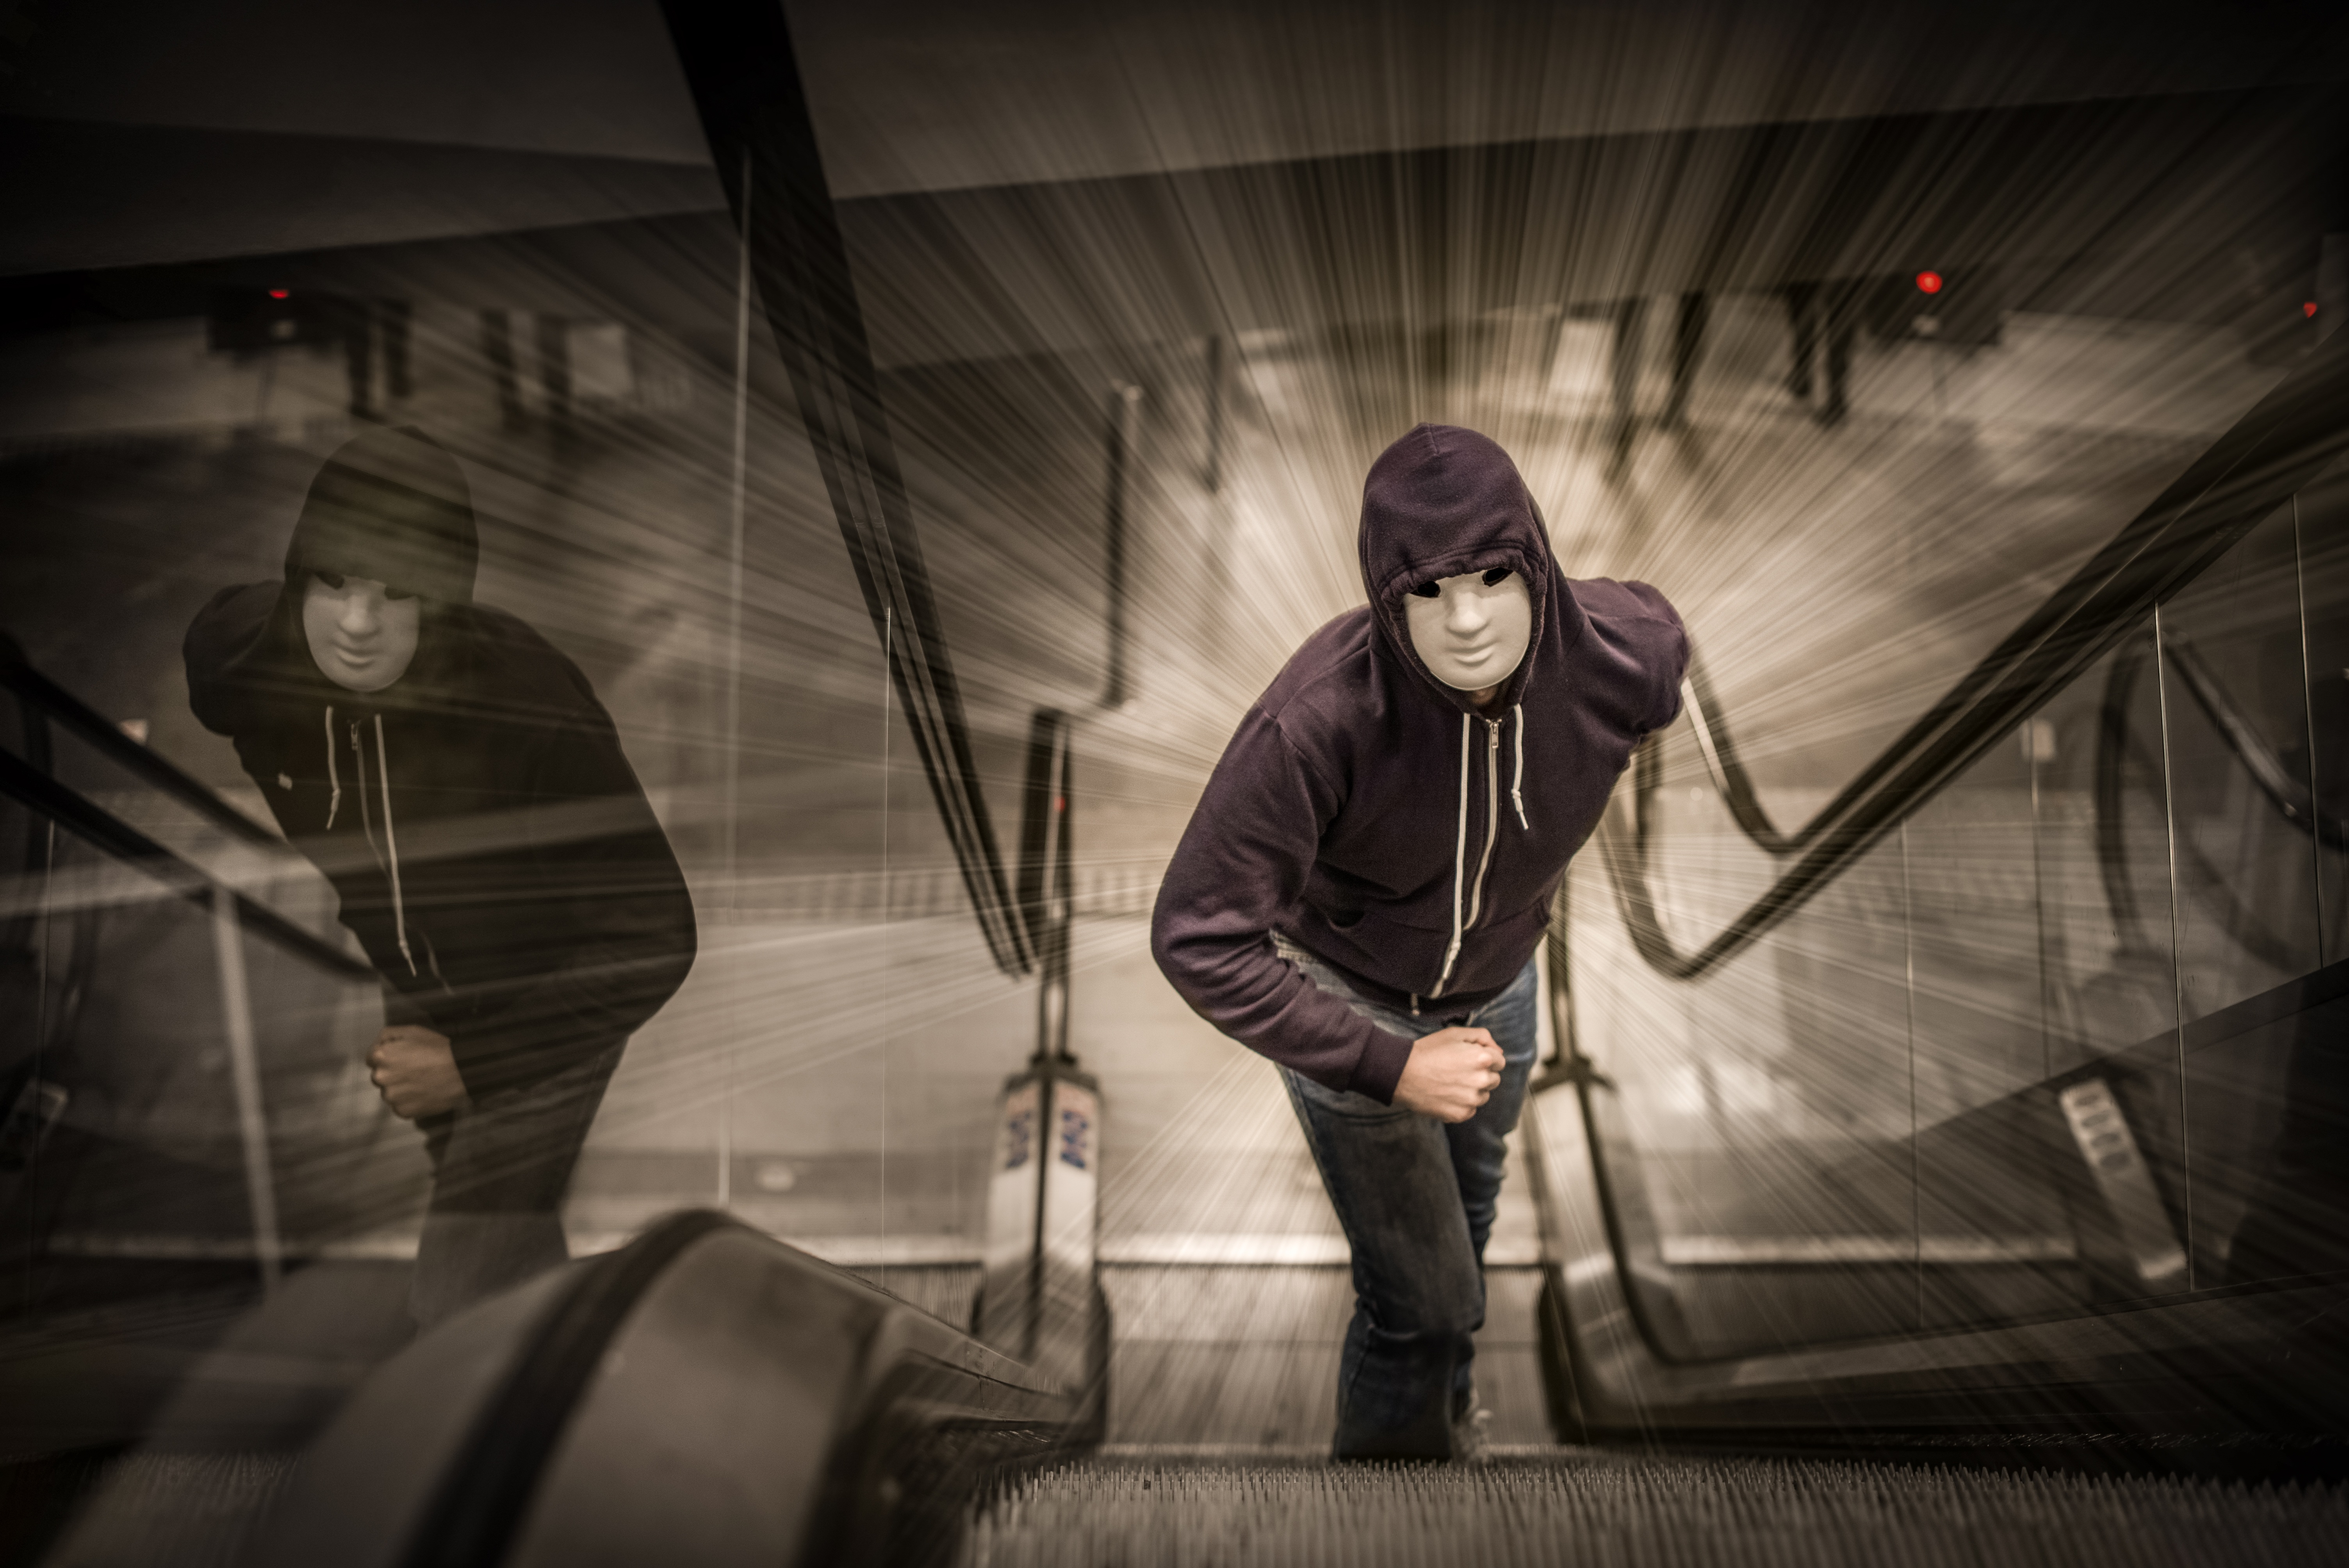
man, person, run, city, spooky, urban, dark, male, escalator, mystery, darkness, black, monochrome, scary, mask, mysterious, figure, snapshot, creepy, ghost, horror, haunted, nightmare, adult, thriller, evil, screenshot, violence, villain, book cover, running man, film noir, on the run